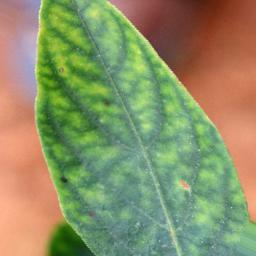
Label: nutritional